2017–2018 Iranian protests

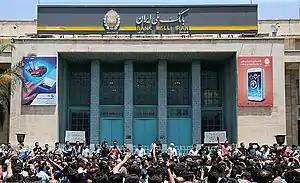
Bazaar protests in front of the Iranian National Bank, Bank Melli Iran

On 3 August, street protests took place in the capital Tehran, and nine other cities: Ahvaz, Hamedan, Isfahan, Karaj, Kermanshah, Mashhad, Shiraz, Urmia and Varamin. Some citizen journalist reports said Iranian security forces tried to break up the demonstrations with tear gas and by beating and arresting protesters. But, there were no credible reports about how many Iranians were hurt and detained by the authorities. Protesters also targeted a religious school in Karaj province near Tehran.